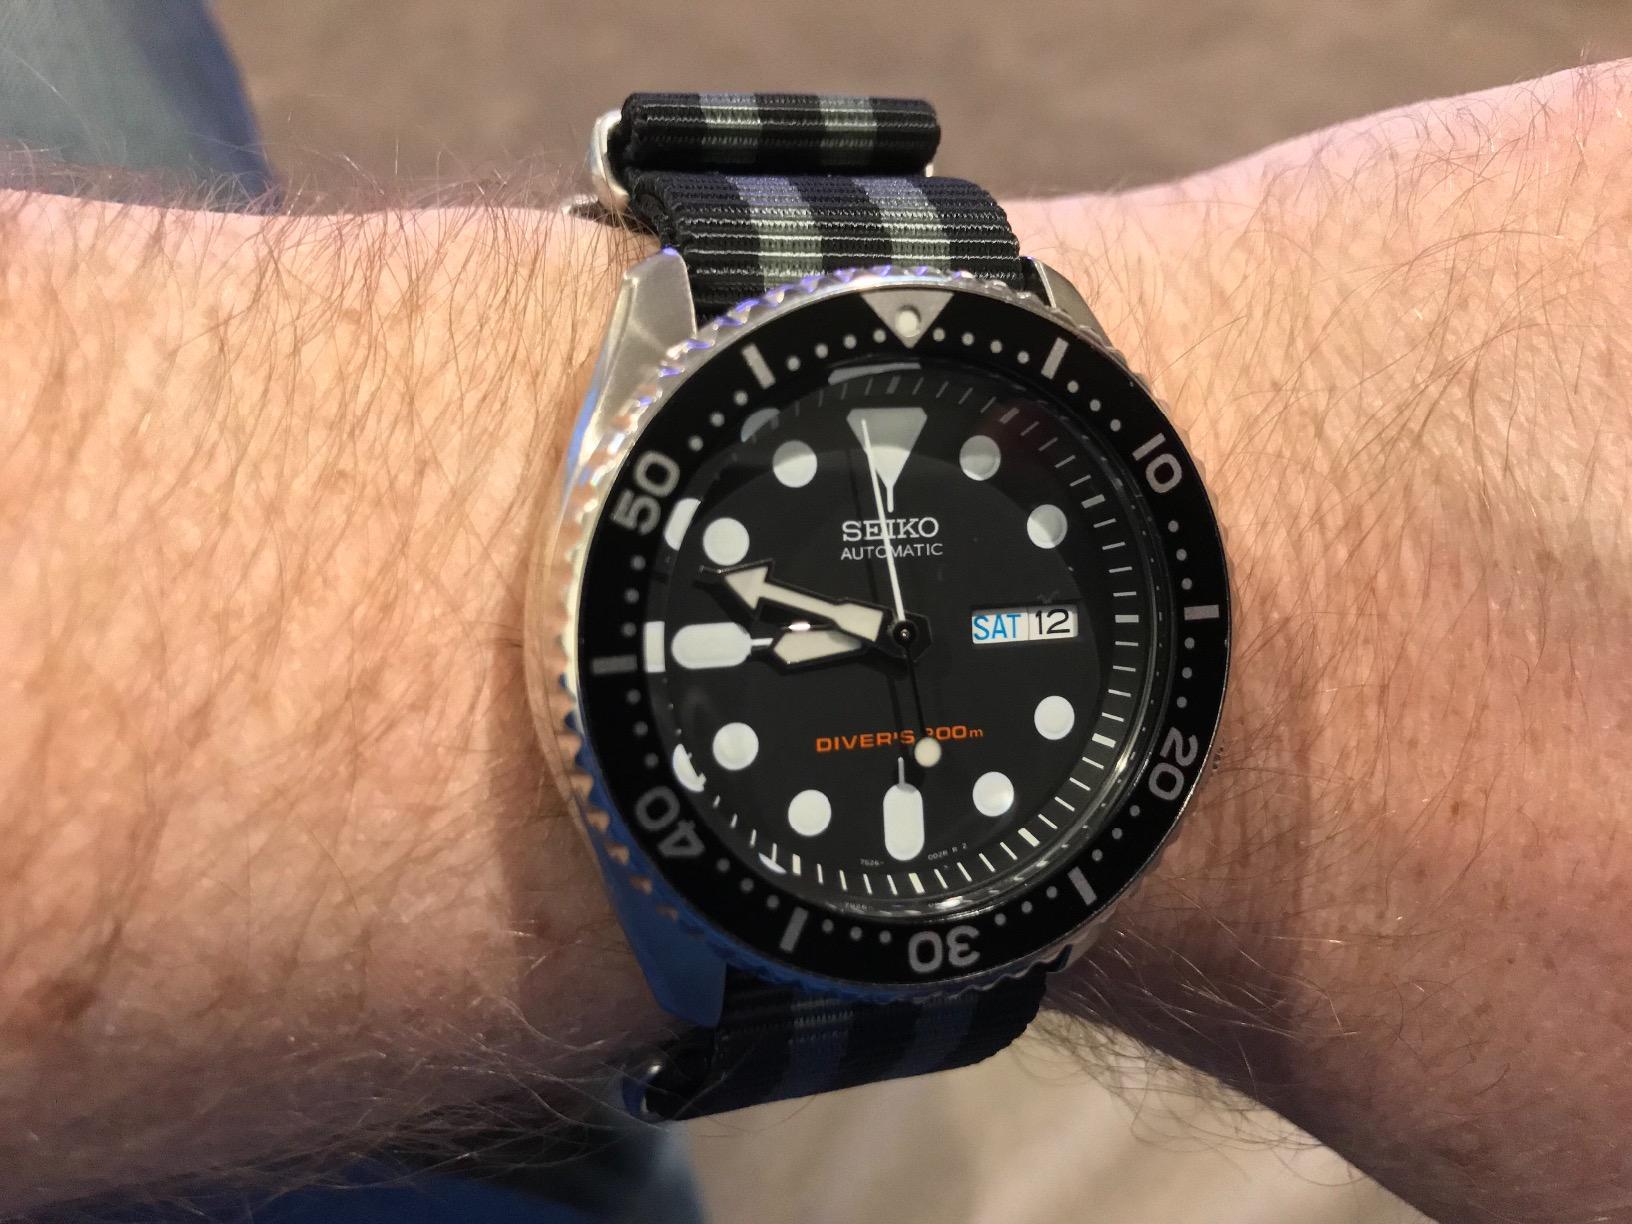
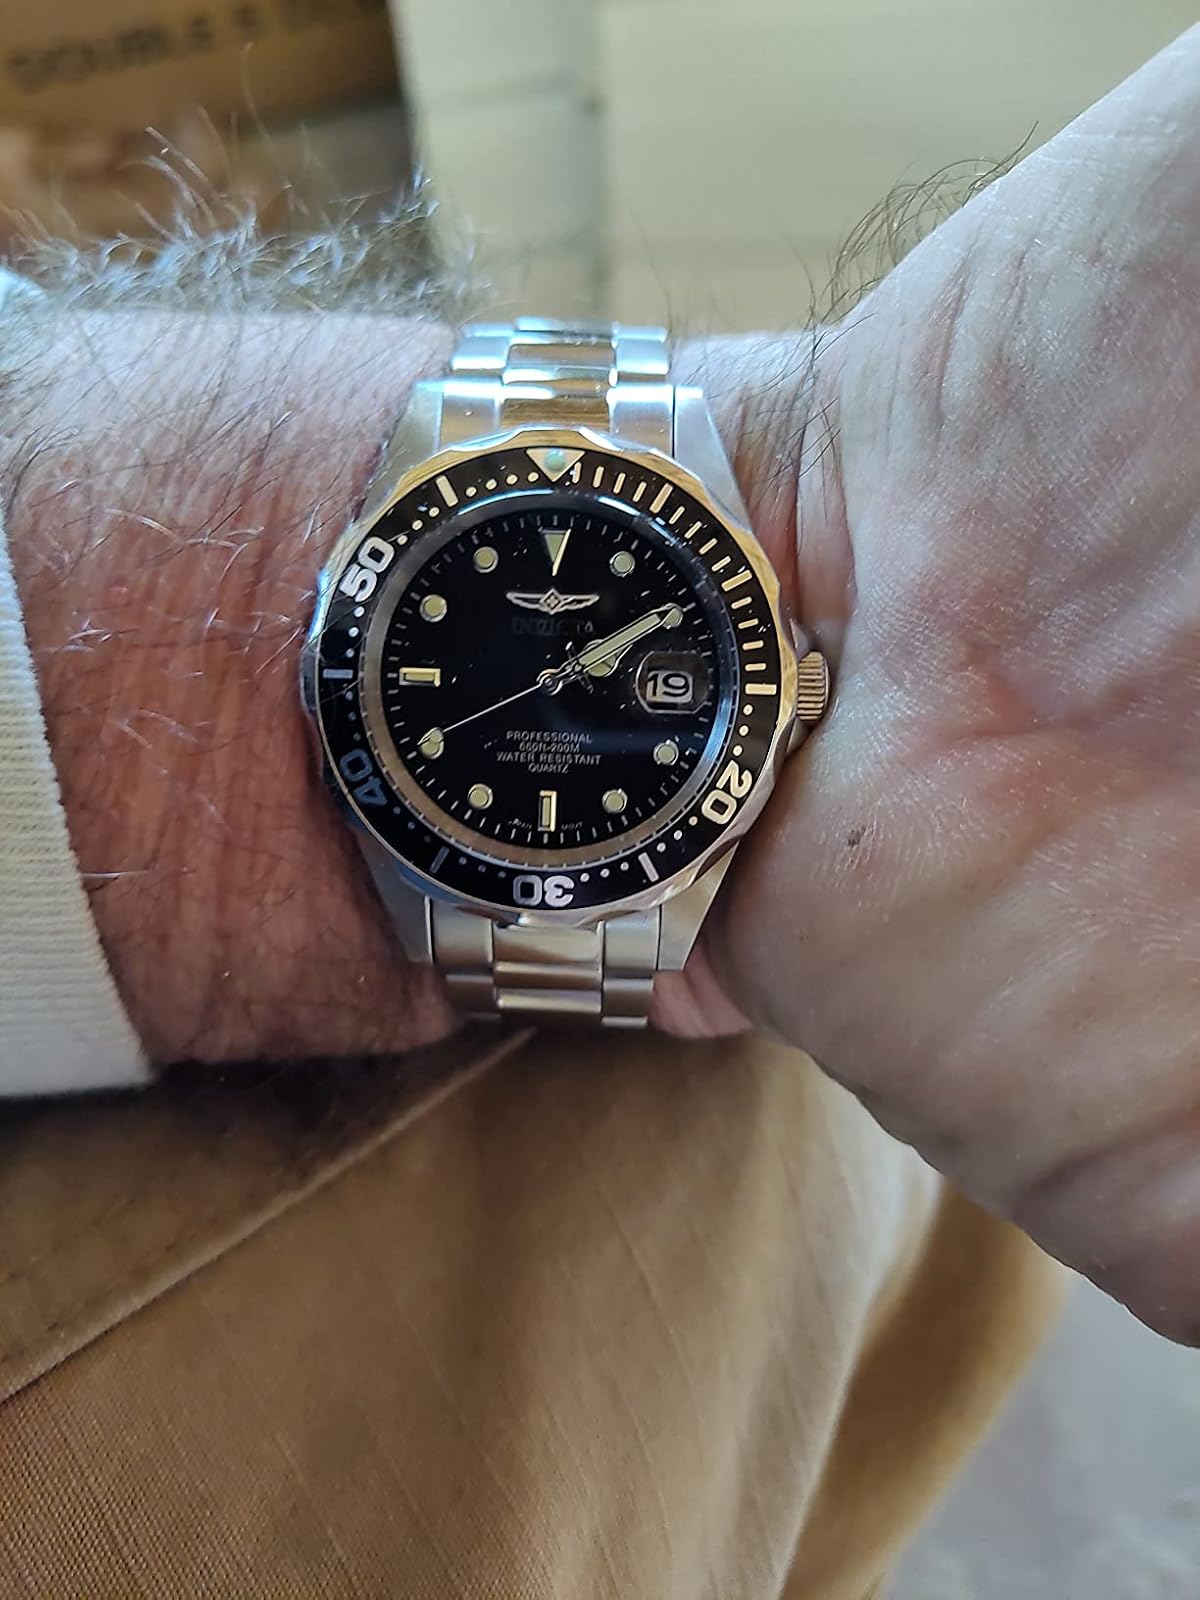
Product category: accessories_watch
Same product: no